Samos (satellite)

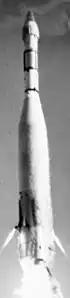
Atlas LV-3 Agena-B with SAMOS 5

The SAMOS 3 launch was a complete disaster. SAMOS 3 lifted from PALC 1-1 on 9 September 1961 at 00:00:00 GMT, was a US Air Force first-generation photo surveillance satellite with 7 instruments on board but the Atlas LV-3 Agena-B booster's engines shut down after the rocket had ascended about 29 cm and it fell back onto the pad in an enormous fireball. Postflight investigation found that the J1003 umbilical on PALC 1-1 had detached about .3 seconds late and was ejected by the backup lanyard system rather than the normal solenoid ejection. This umbilical supplied ground power to the Atlas. As J1005, the main engine umbilical, had already ejected, the result was to issue a commit stop command which was relayed back to the booster through J1003. The Atlas switched from internal to external power, but once J1003 ejected, all missile power was lost, resulting in shutdown of the propulsion system when the Atlas had risen about three feet, and causing it to fall back into the launcher and self destruct.